2024 NWSL Challenge Cup

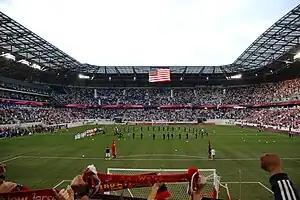
Red Bull Arena in Harrison, New Jersey, hosted the match.

The 2024 NWSL Challenge Cup, known as the 2024 UKG NWSL Challenge Cup for sponsorship reasons, was the fifth edition of the NWSL Challenge Cup, a women's soccer competition organized by the National Women's Soccer League (NWSL). The match was the first Challenge Cup to be played in the super cup format as a one-off game, contested by the winners of the previous season's NWSL Championship and NWSL Shield. It featured NJ/NY Gotham FC, champions of the 2023 National Women's Soccer League, and San Diego Wave FC, winners of the 2023 NWSL Shield. The match was played on March 15, 2024, and was hosted by Gotham FC at Red Bull Arena in Harrison, New Jersey. The match was acted as a curtain raiser to the 2024 season, and was broadcast on Amazon Prime Video, marking the start of the platform's coverage of the NWSL.